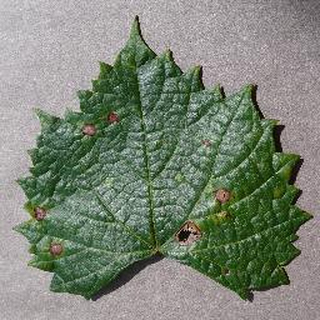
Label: grape_black_rot